Jon Rauch

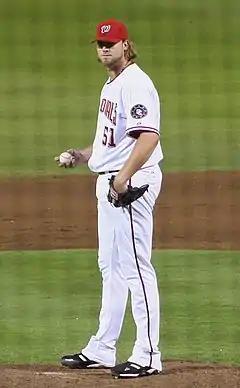
Rauch with the Washington Nationals in 2006

Jon Erich Rauch (born September 27, 1978) is an American former professional baseball pitcher. At , he is tied with Sean Hjelle as the tallest player in Major League Baseball (MLB) history. He is also an Olympic Gold Medalist in baseball.